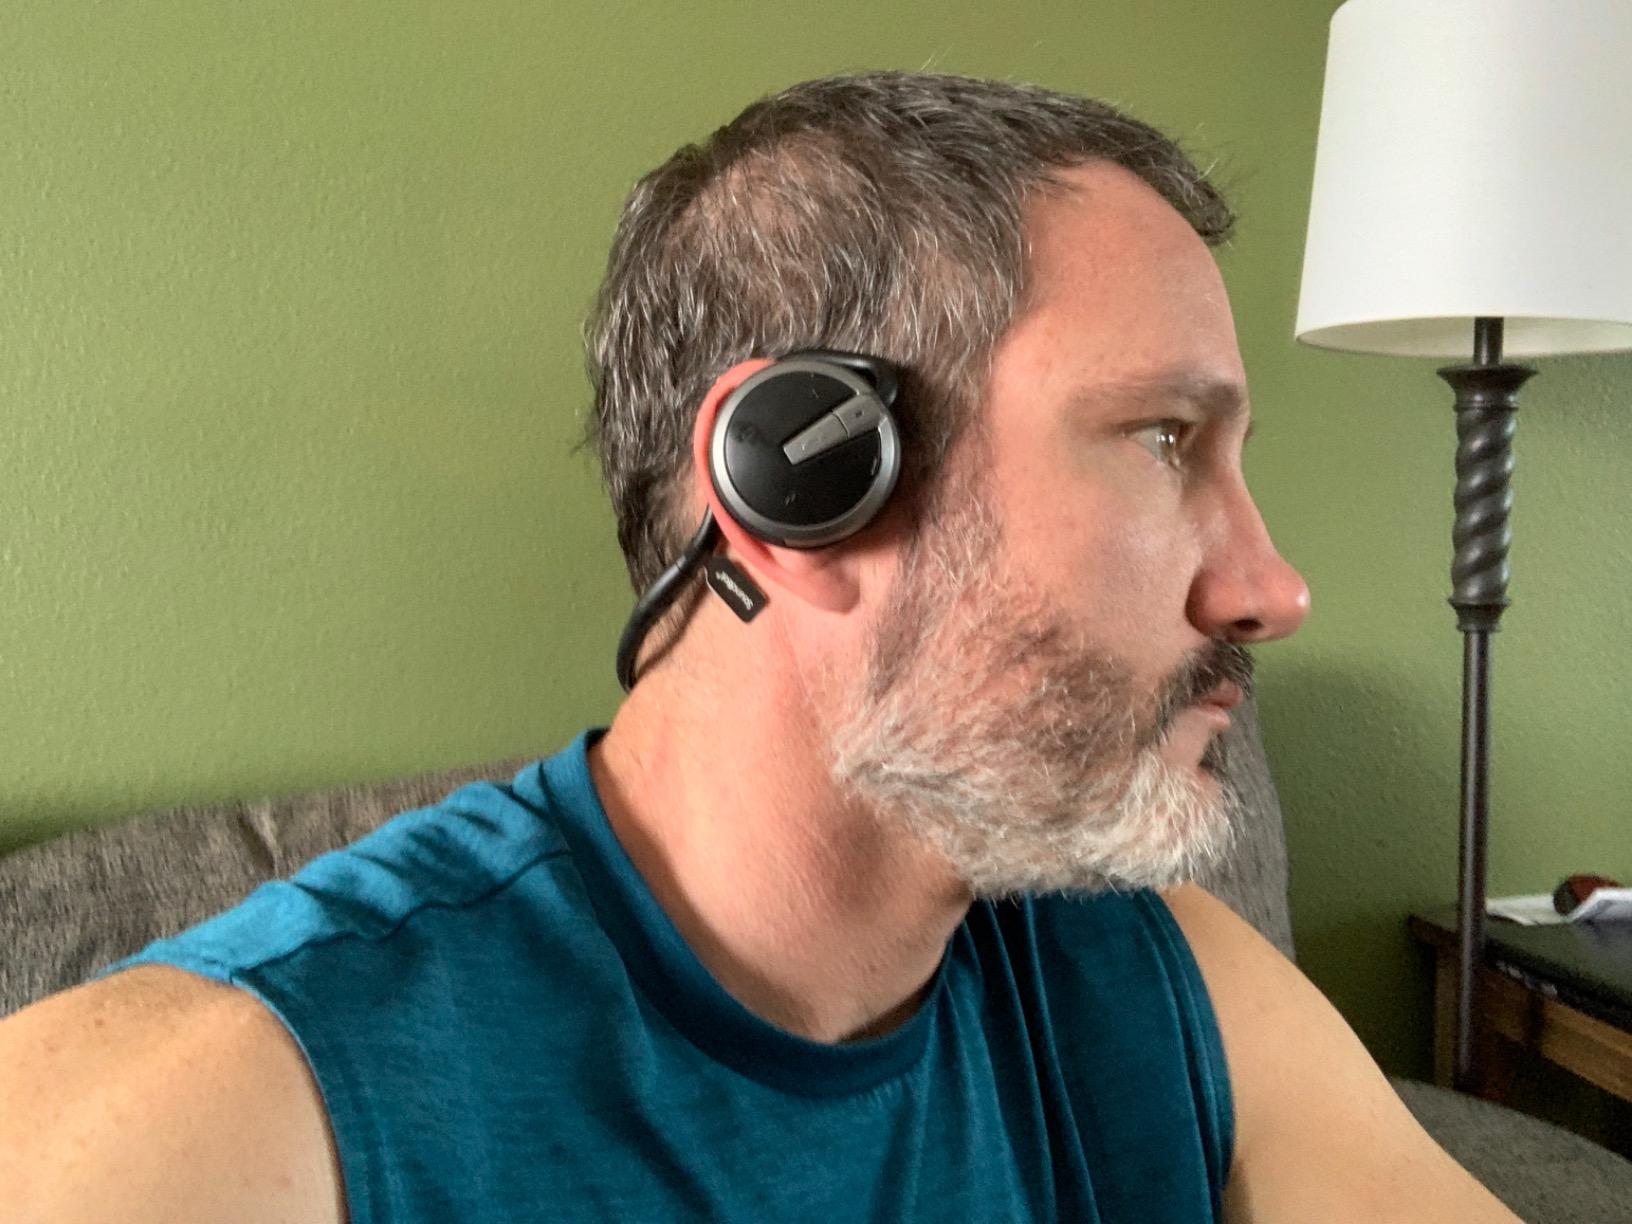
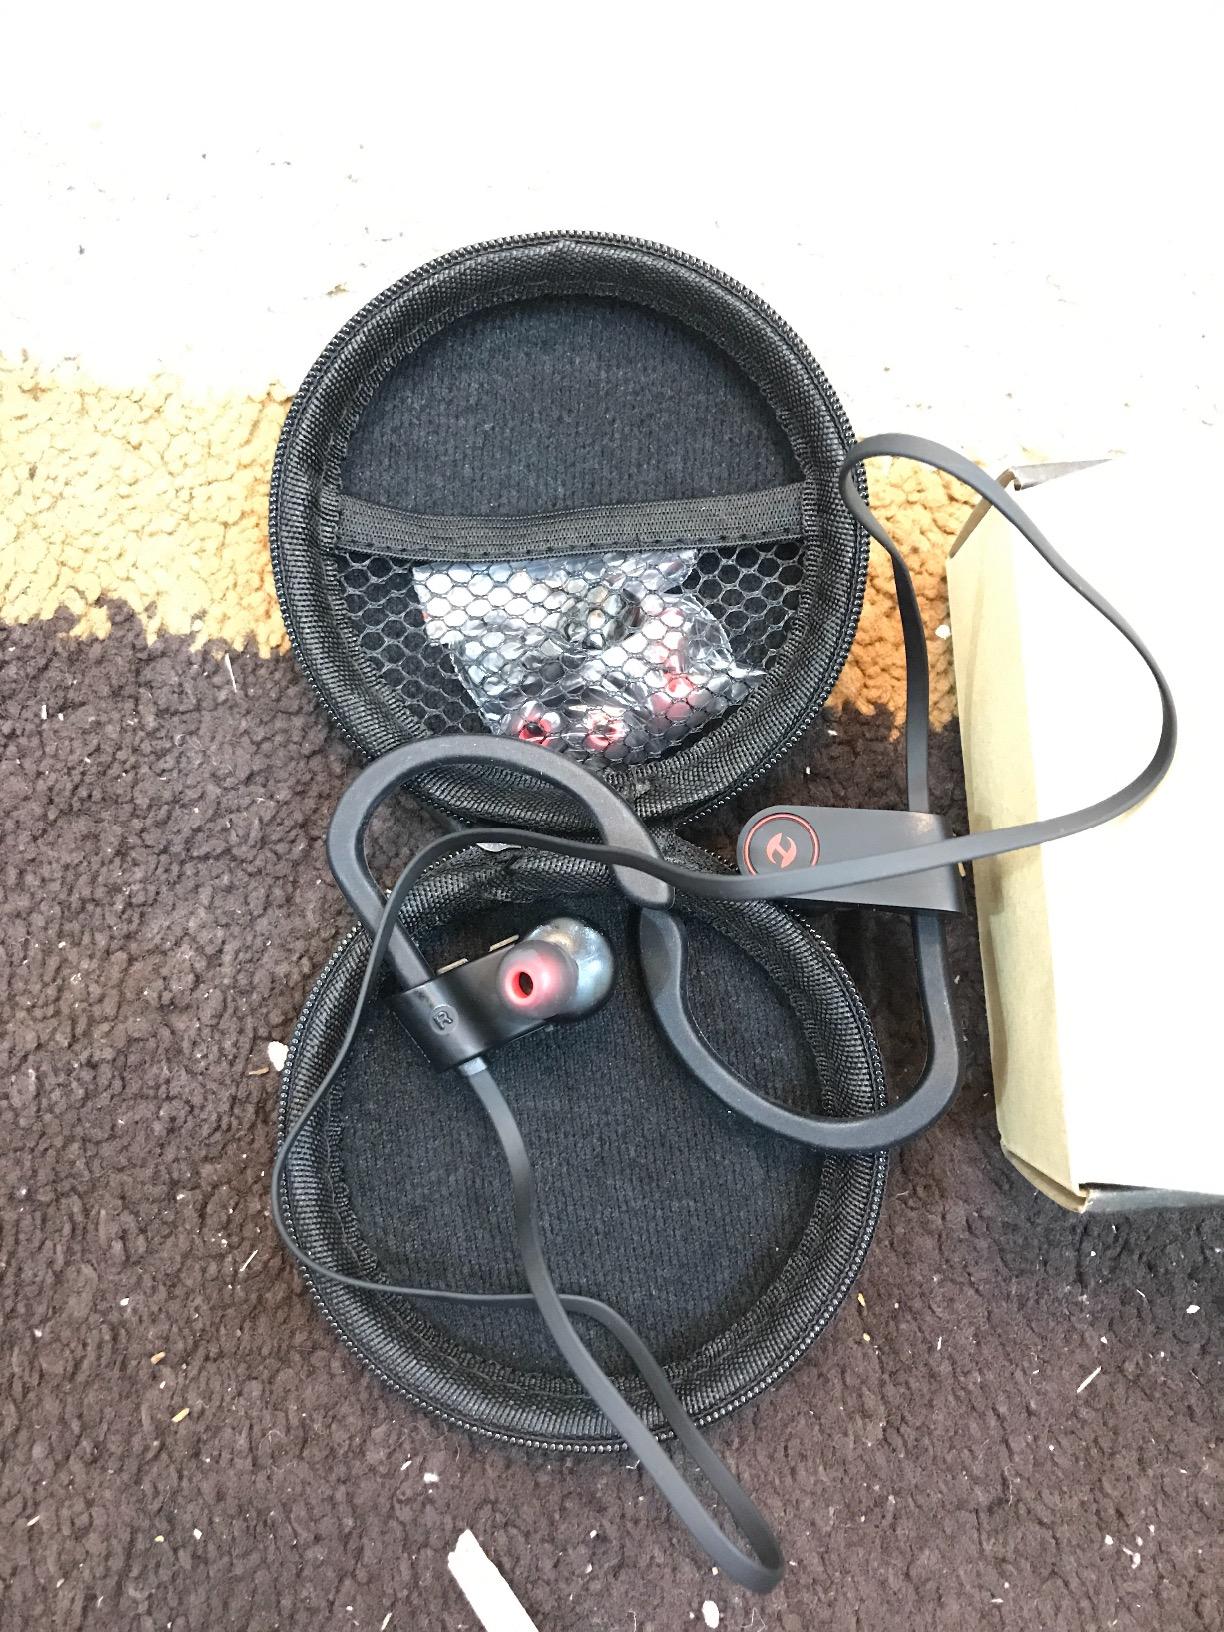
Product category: headphones
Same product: no